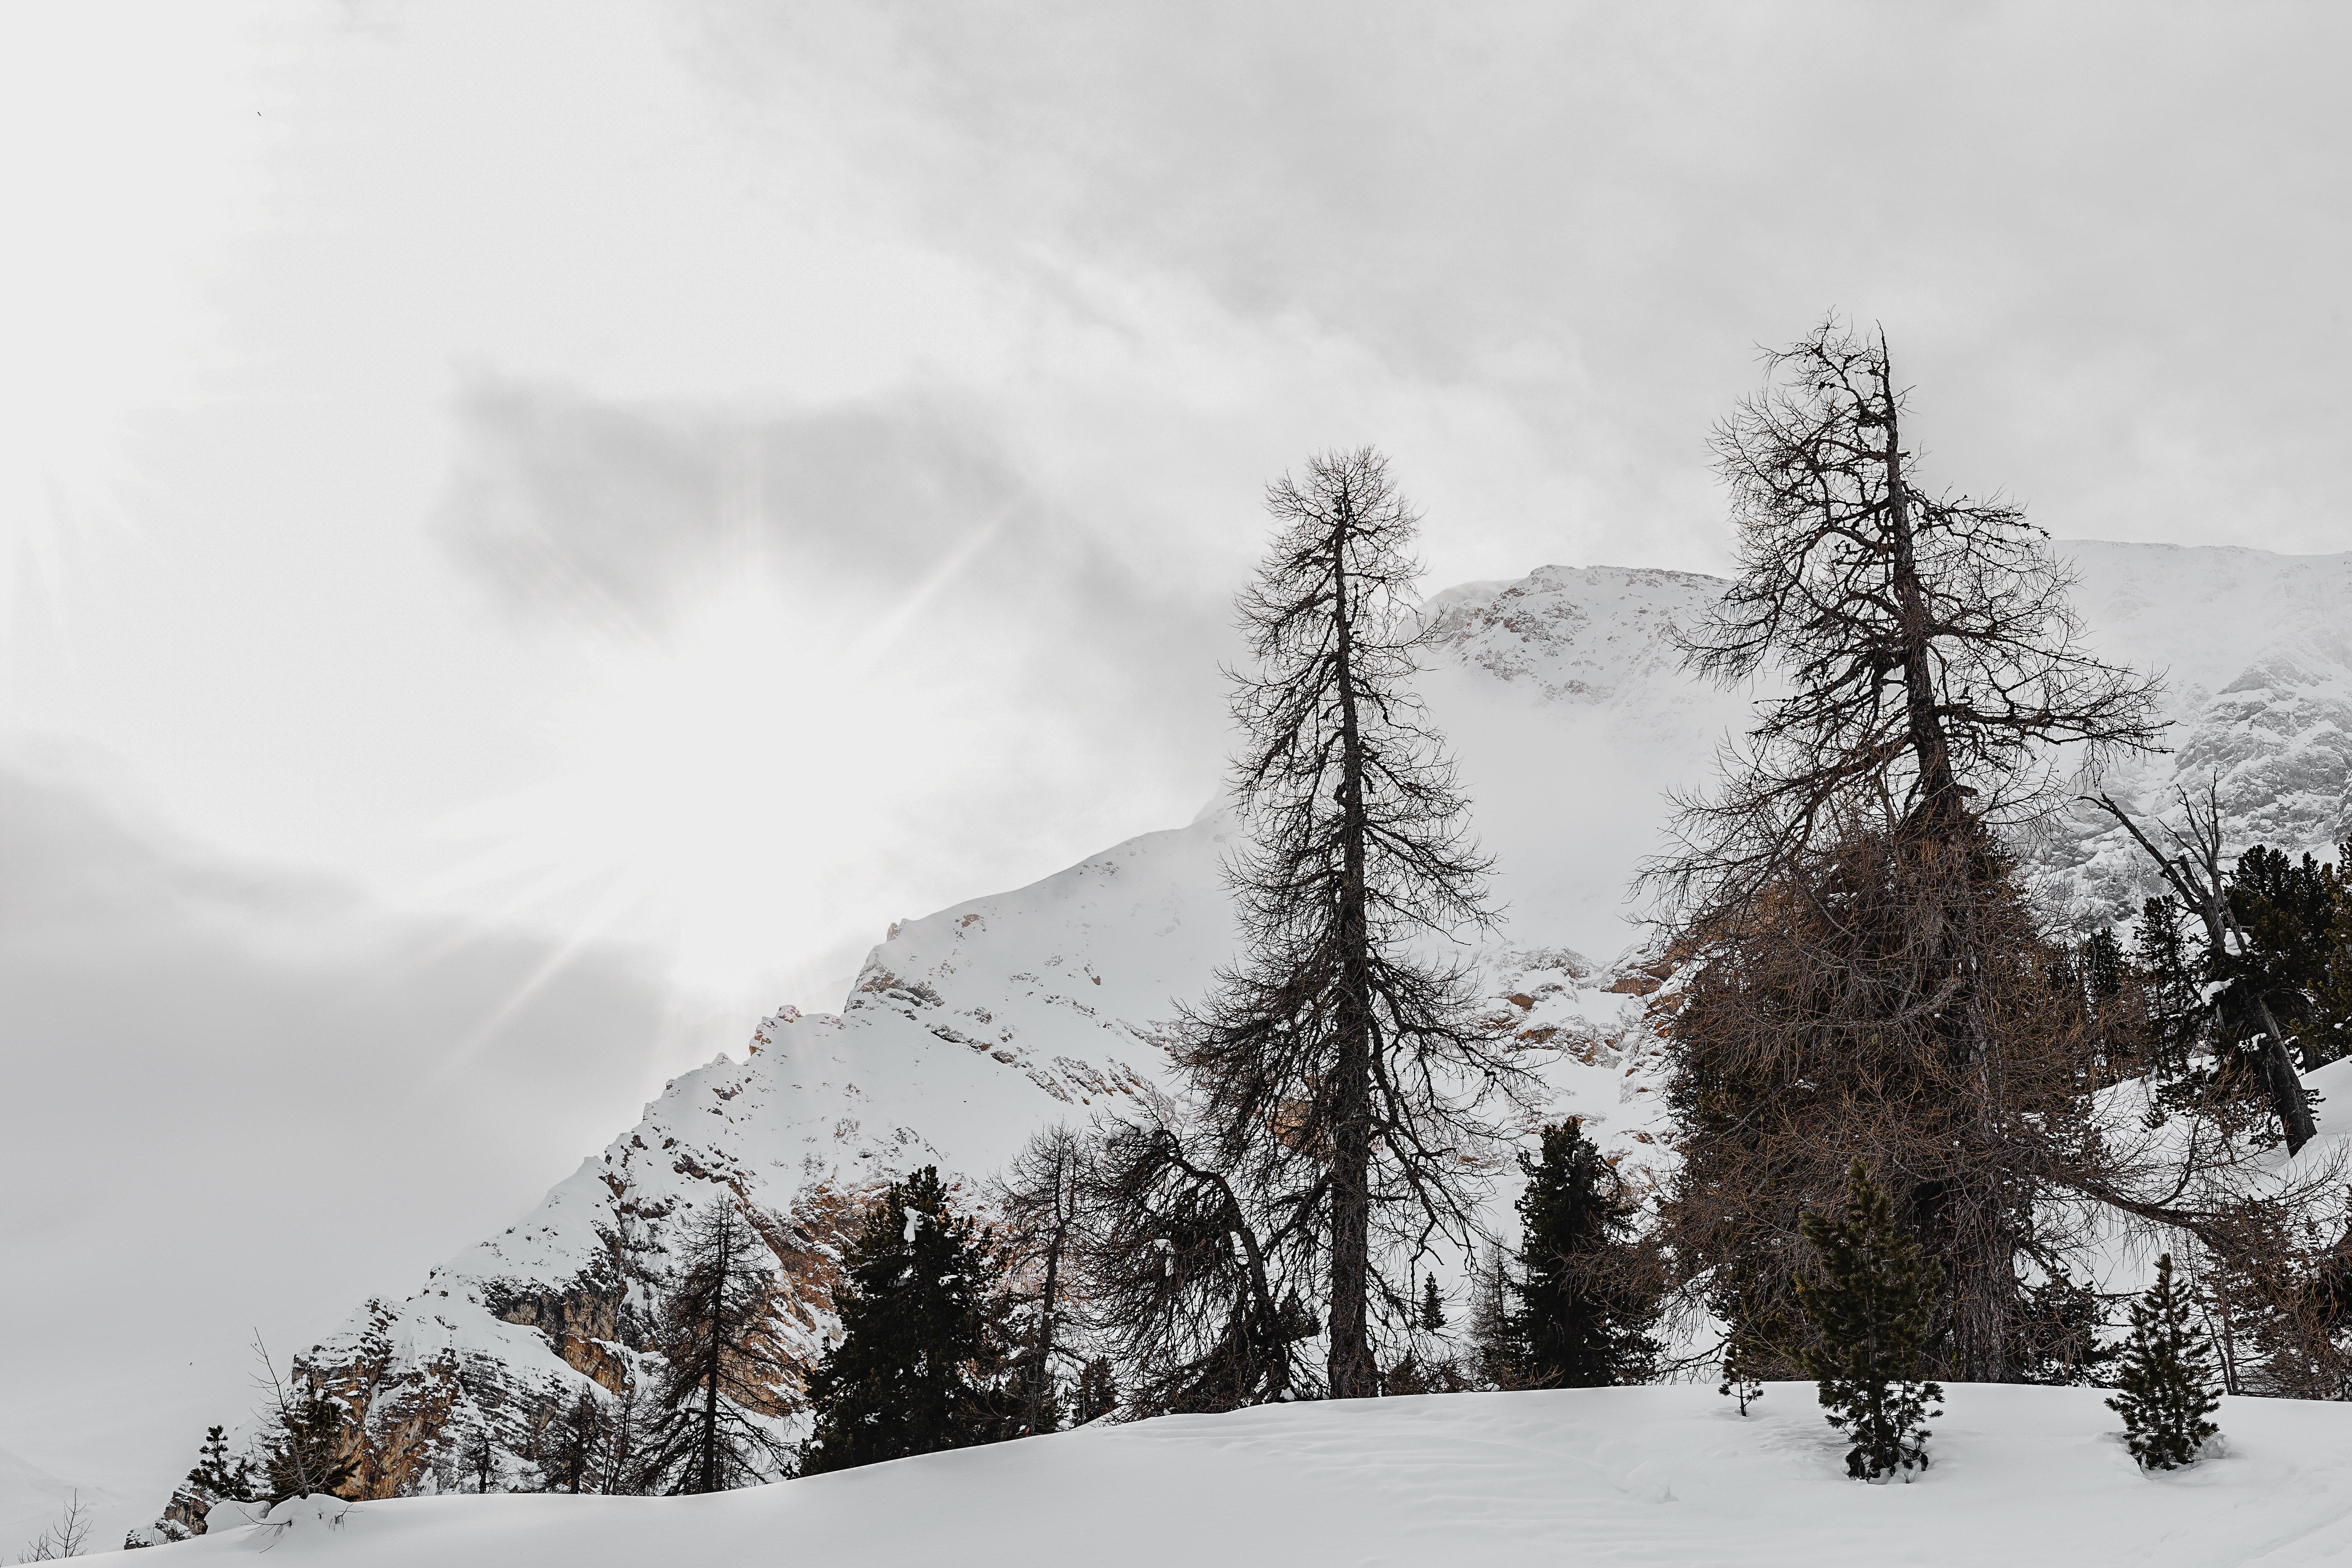
snow, winter, tree, white, sky, mountain, atmospheric phenomenon, mountainous landforms, freezing, geological phenomenon, slope, wilderness, woody plant, mountain range, cloud, alps, forest, spruce fir forest, fir, black and white, plant, red pine, footwear, pine family, pine, American larch, conifer, ridge, hill station, hill, terrain, lodgepole pine, shortleaf black spruce, landscape, branch, evergreen, tropical and subtropical coniferous forests, stock photography, massif, frost, spruce, monochrome photography, national park, summit, winter storm, larch, fell, ice, temperate coniferous forest, monochrome